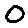
Label: 0